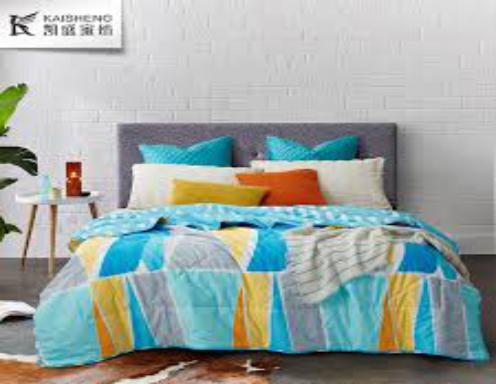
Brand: KAISHENG
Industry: Necessities